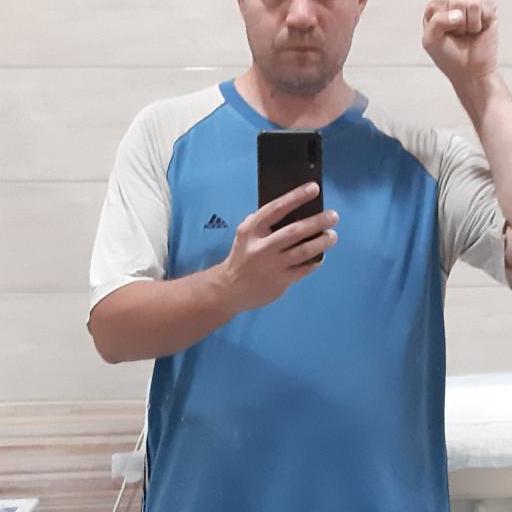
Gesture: no_gesture